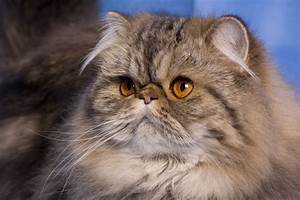
Label: cat